Thurgartstone

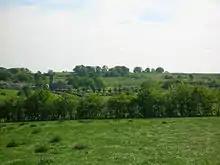
Dunlop kirk and village from the Thurgartstone

The Thurgartstone is close to Dunlop on the Lugton Road is Black Burn Valley. Situated prominently in the middle of a field close to Brandleside Farm near the Chapel Crags is the Thurgartstone. Dunlop or Boarland Hill, the site of Dunlop Castle once held by the De Ross family, can be seen from the stone. The stone is in a sheltered spot, with ample running water nearby. Its entire mass is somewhat hidden due to the soil level building up over the centuries.